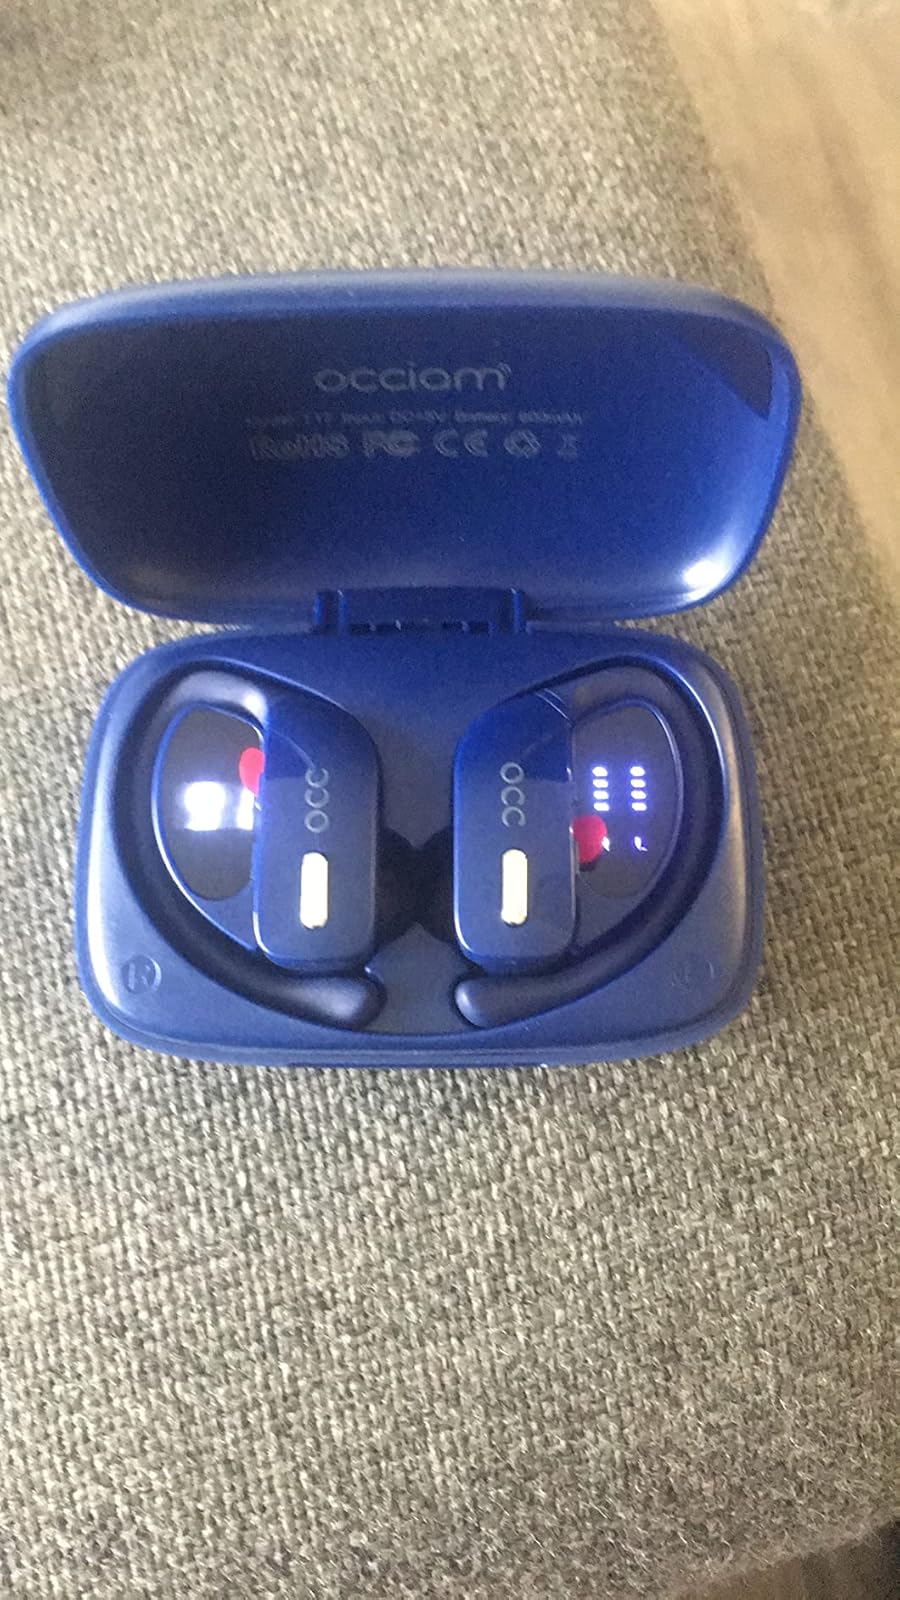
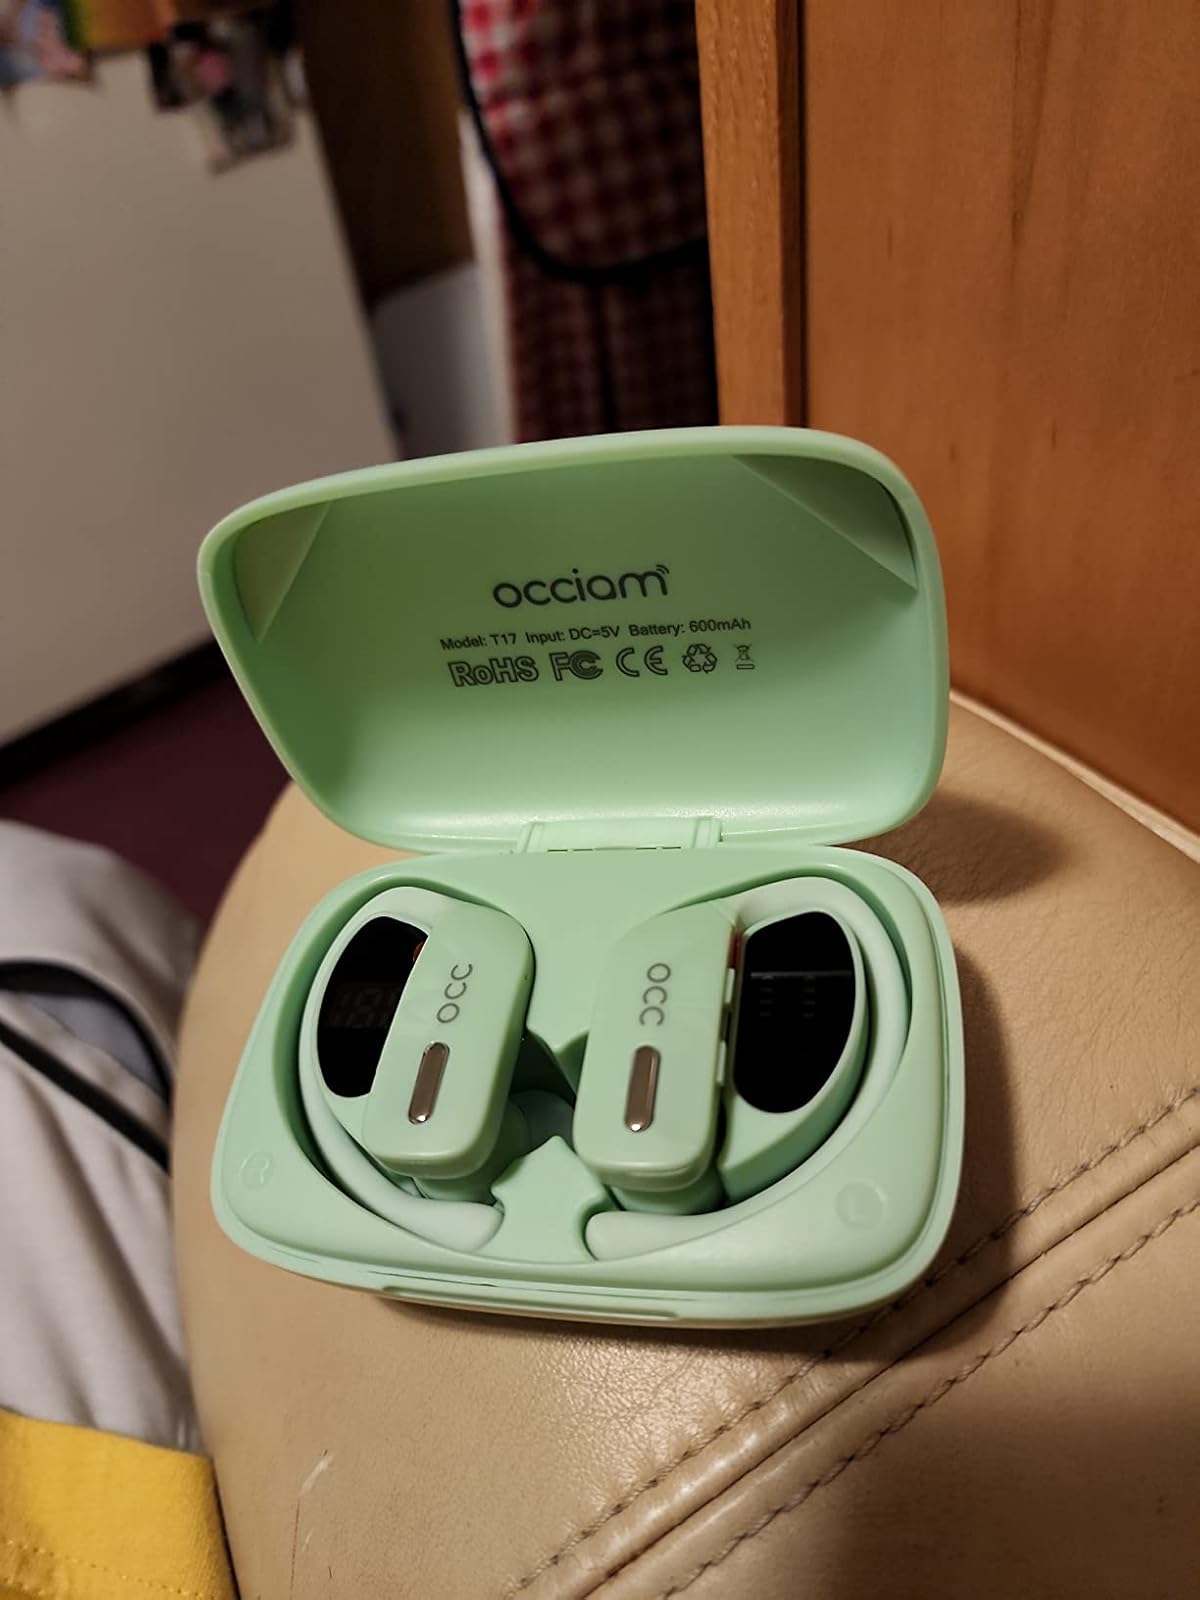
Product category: earbuds
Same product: no